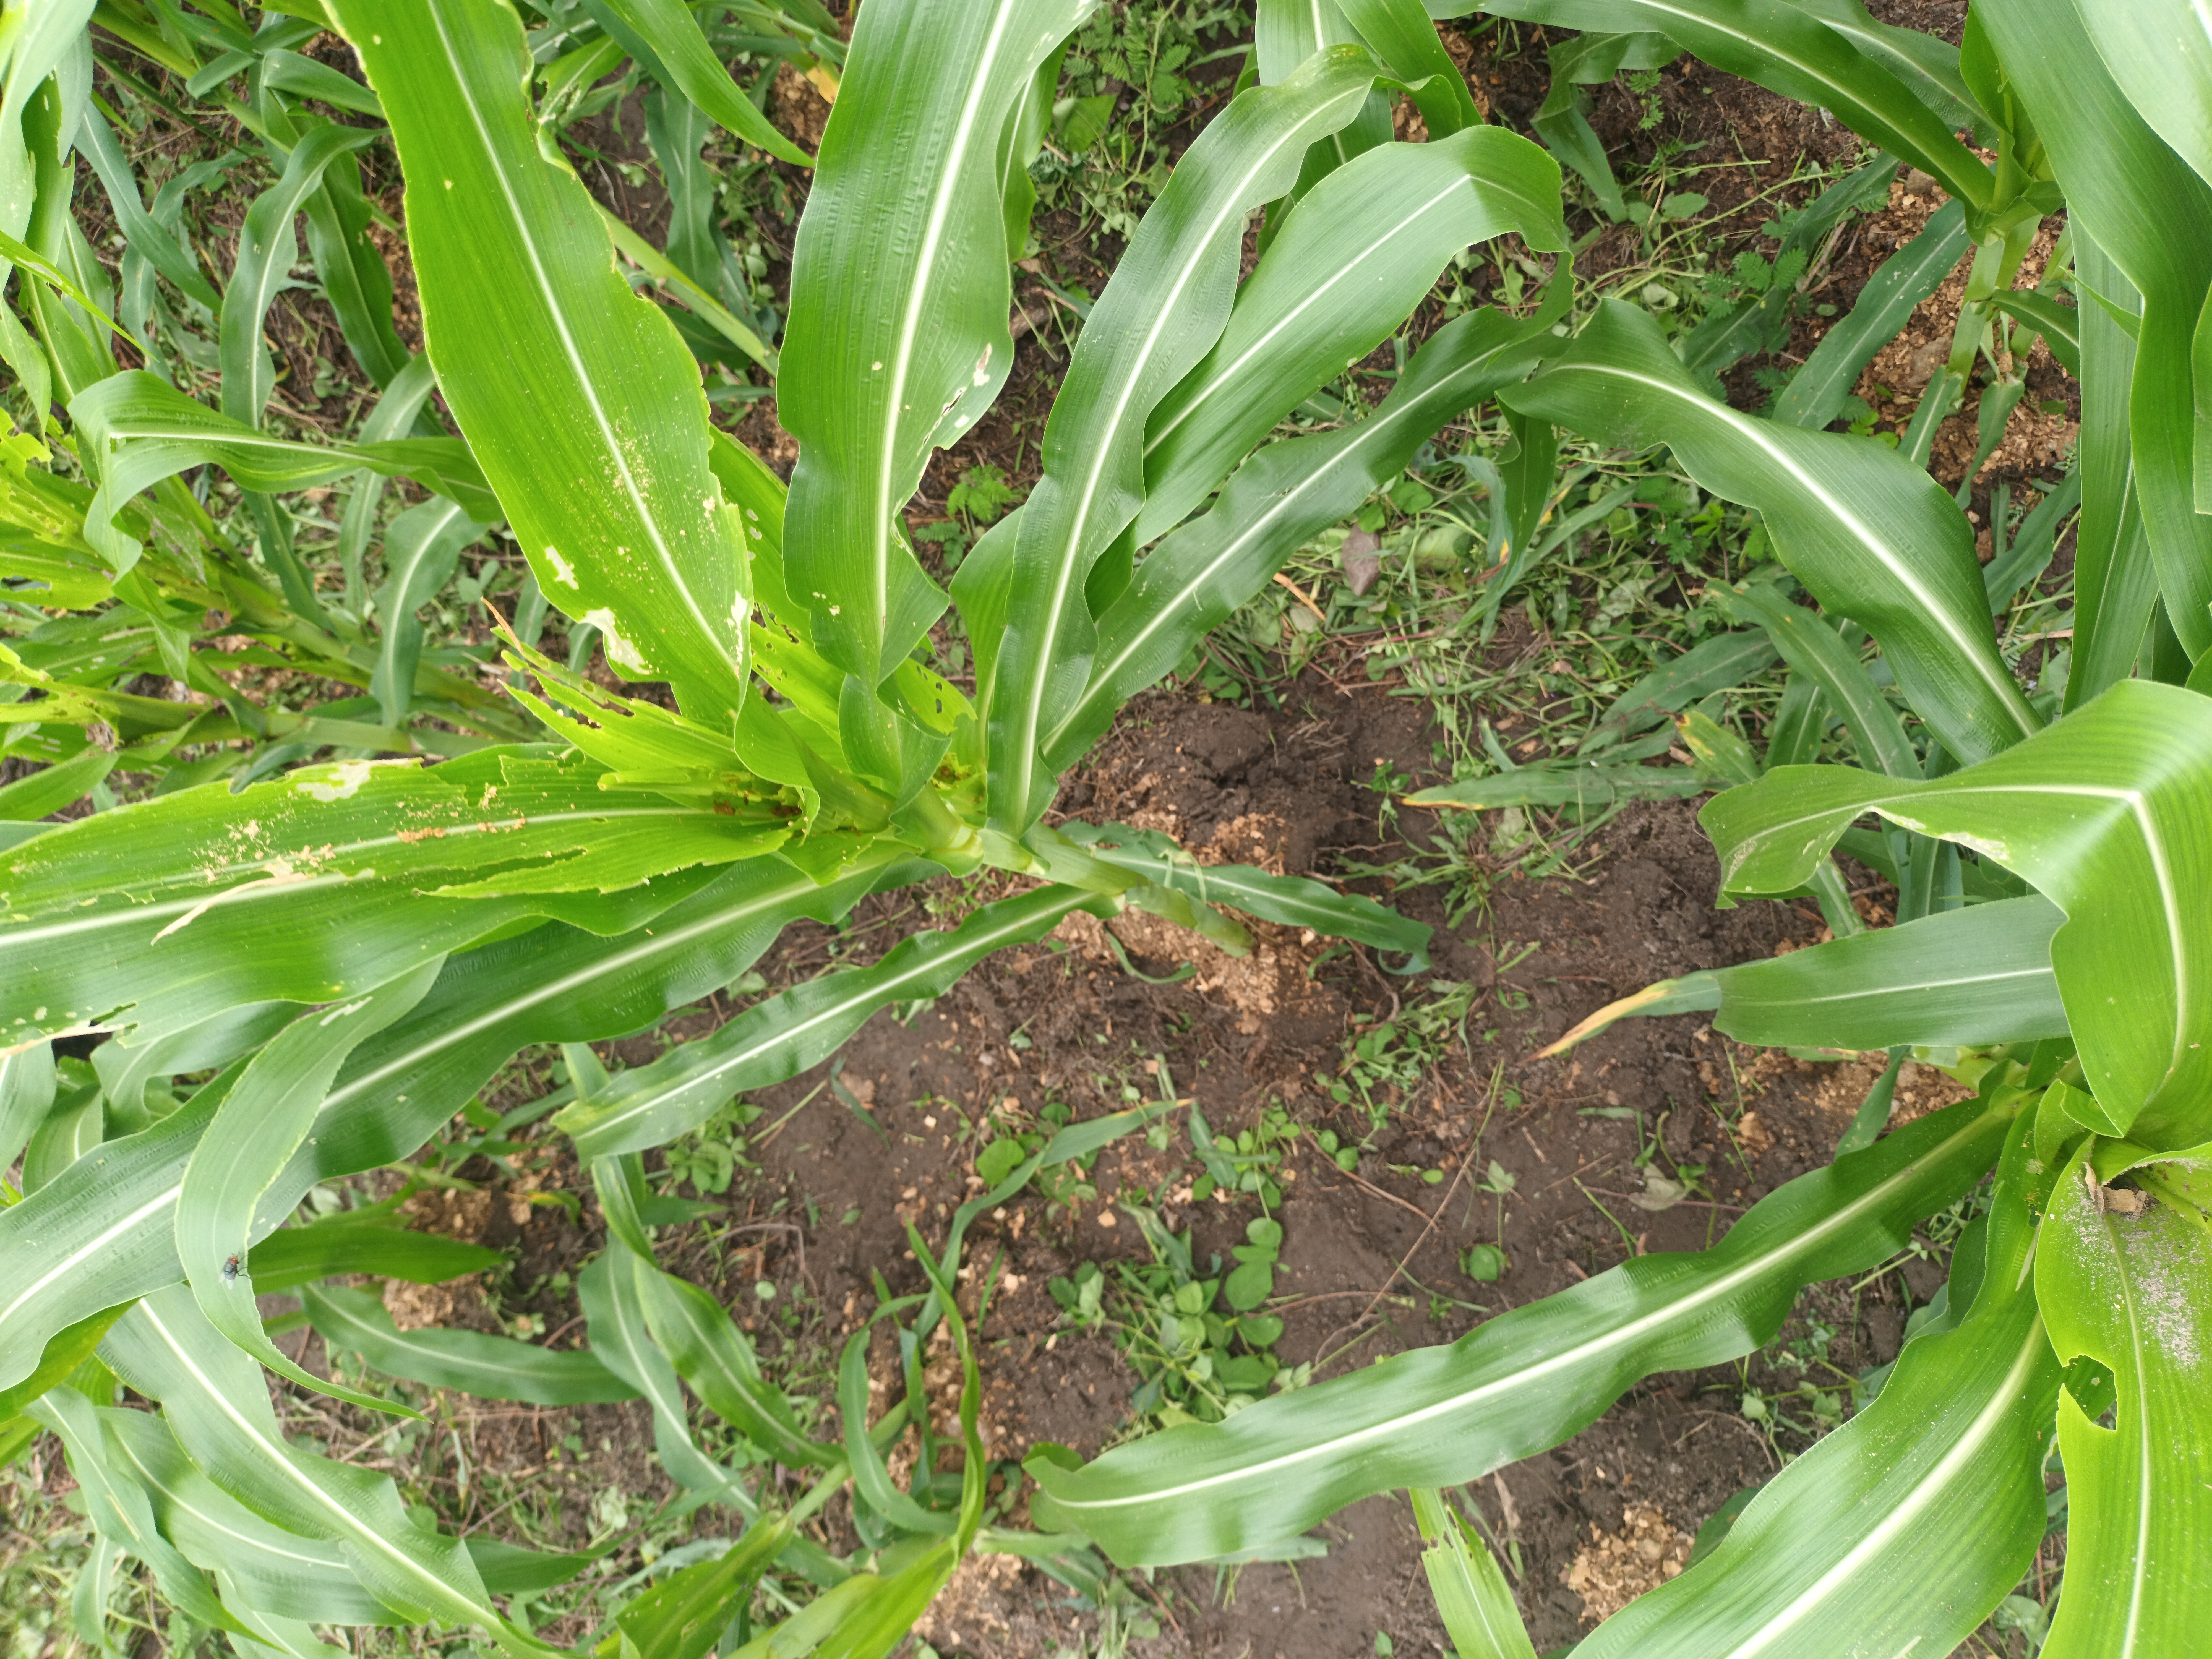
Label: spodoptera_frugiperda